Khari Blasingame

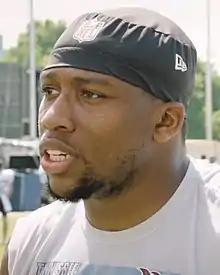
Blasingame in 2021

On November 13, 2019, the Tennessee Titans signed Blasingame to their active roster off the Vikings practice squad. In Week 14, Blasingame caught two passes for 47 yards against the Oakland Raiders.